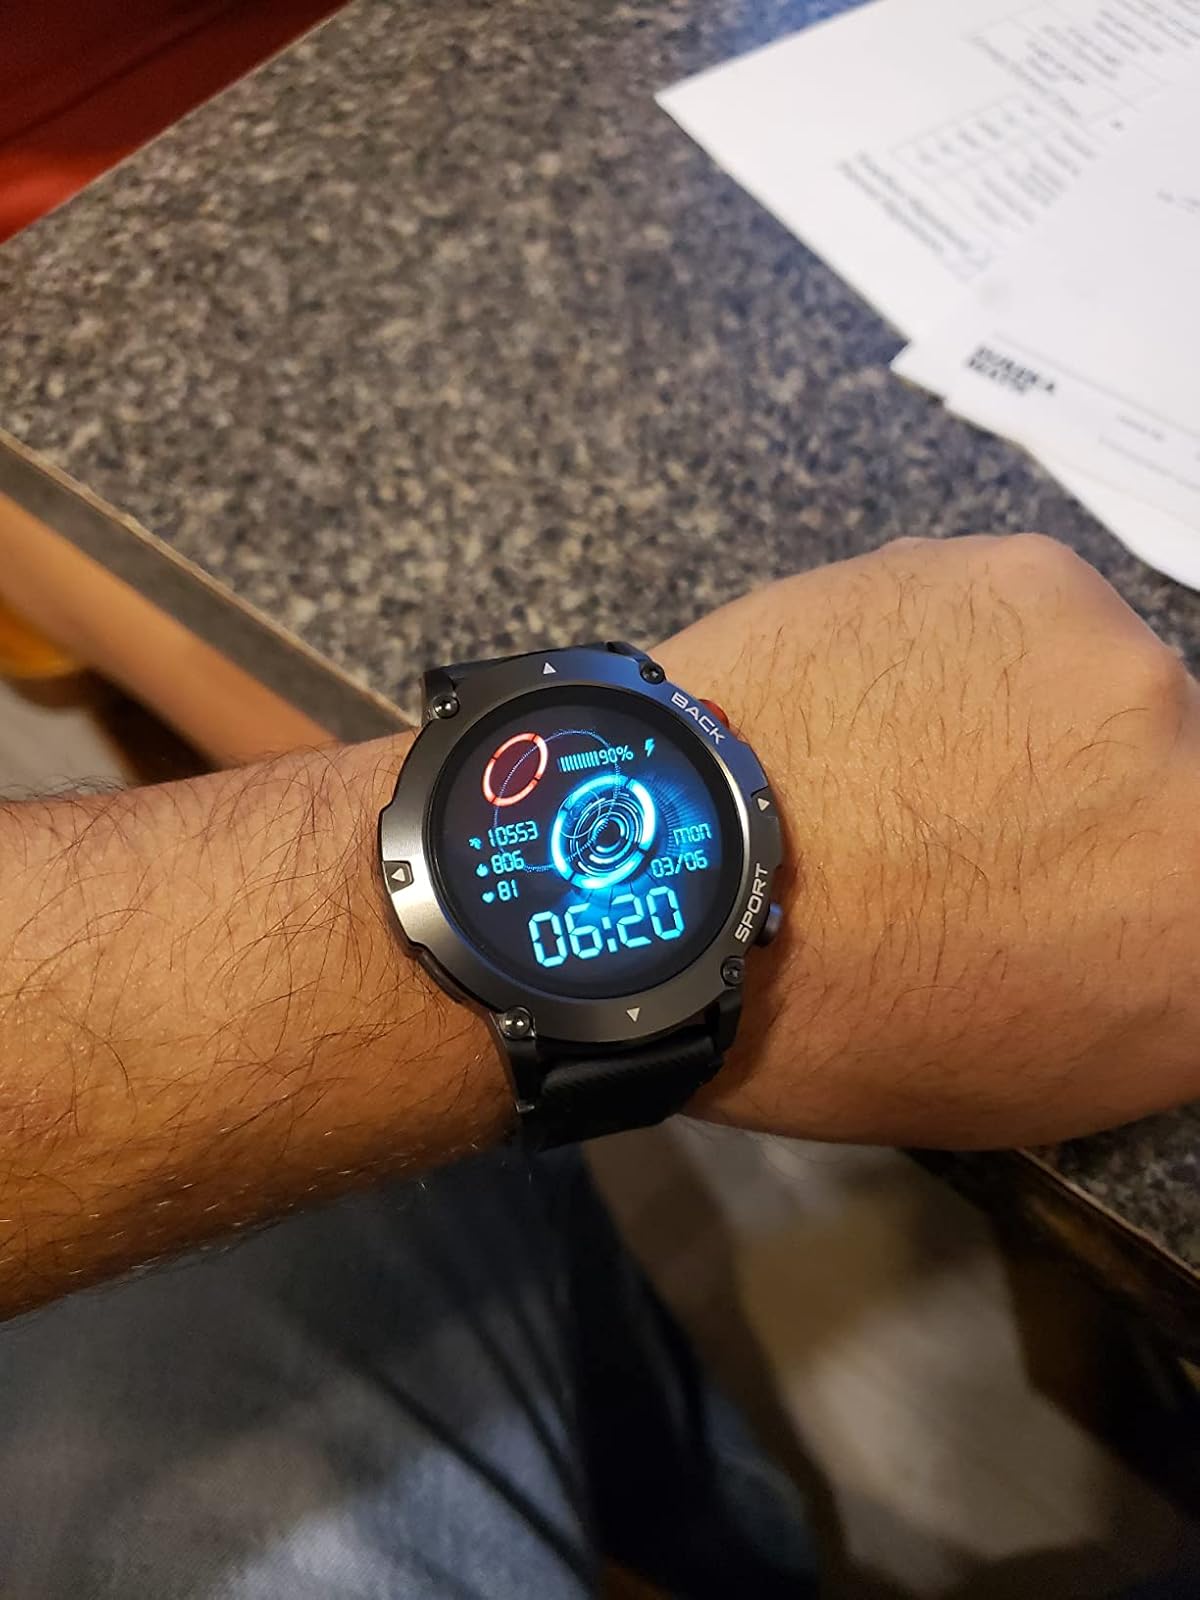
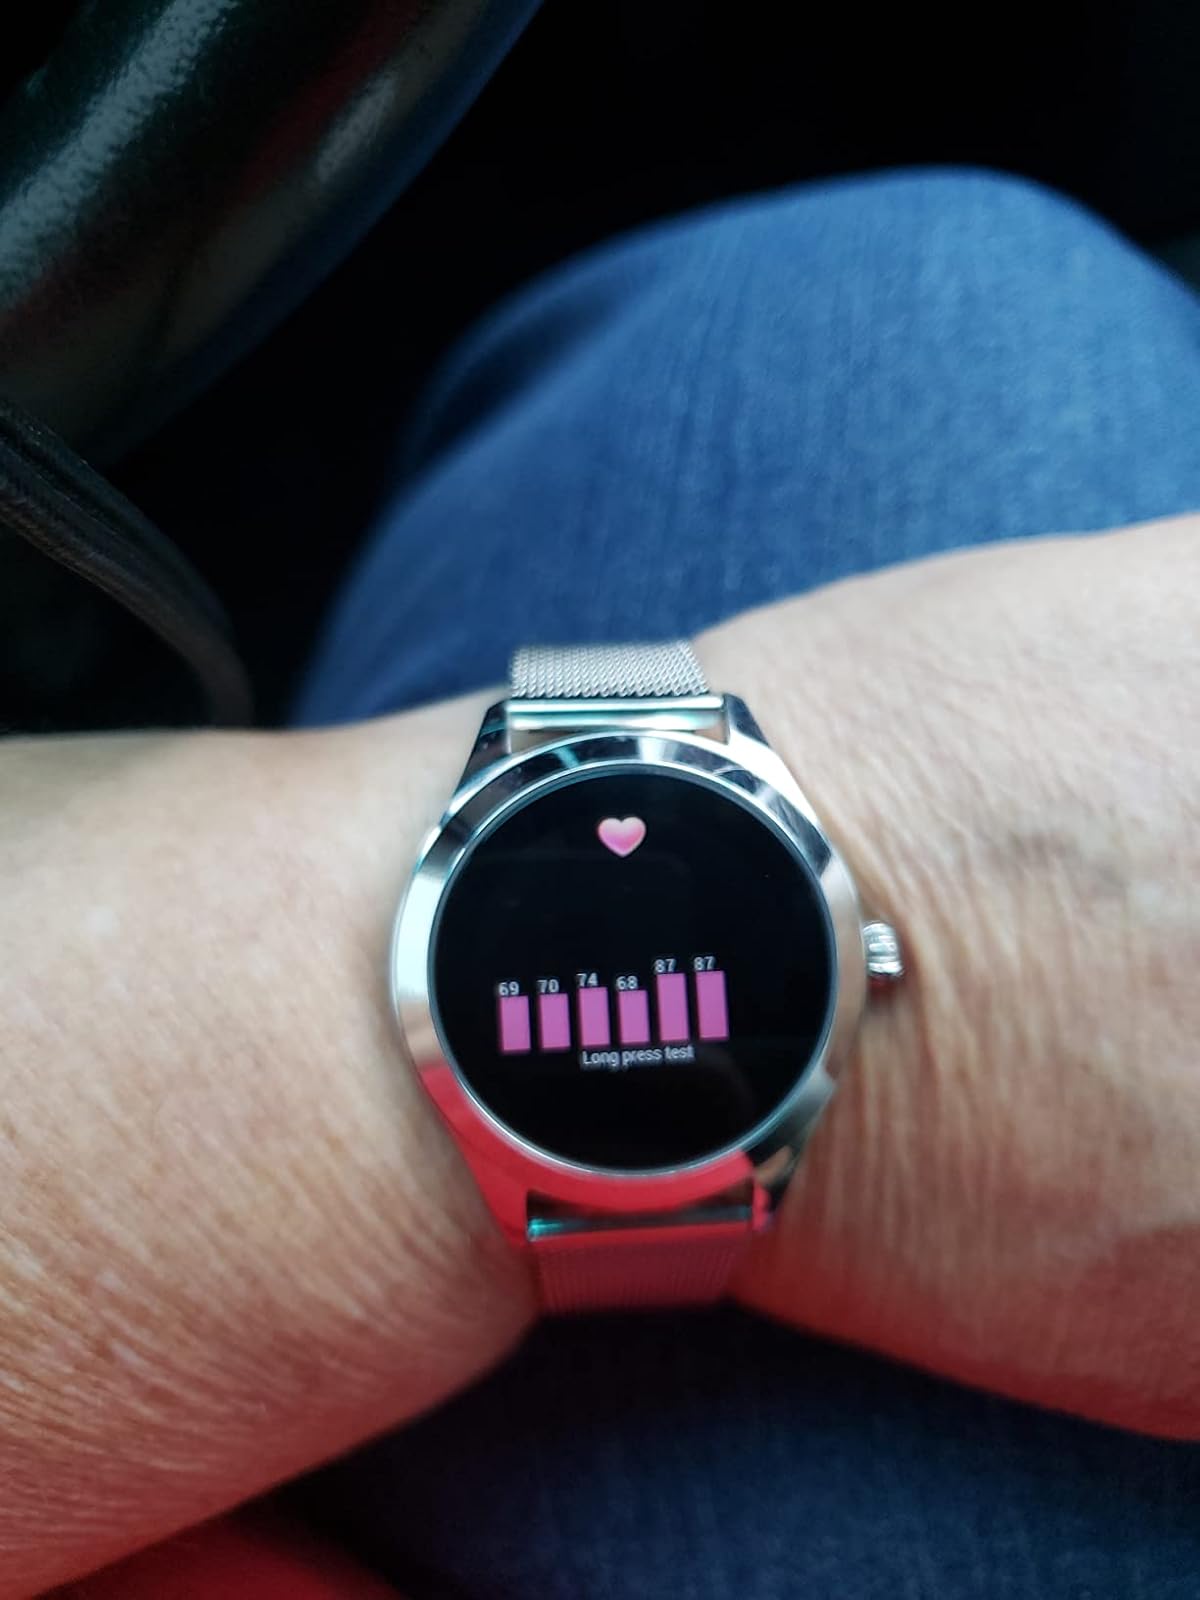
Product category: smartwatch
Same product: no